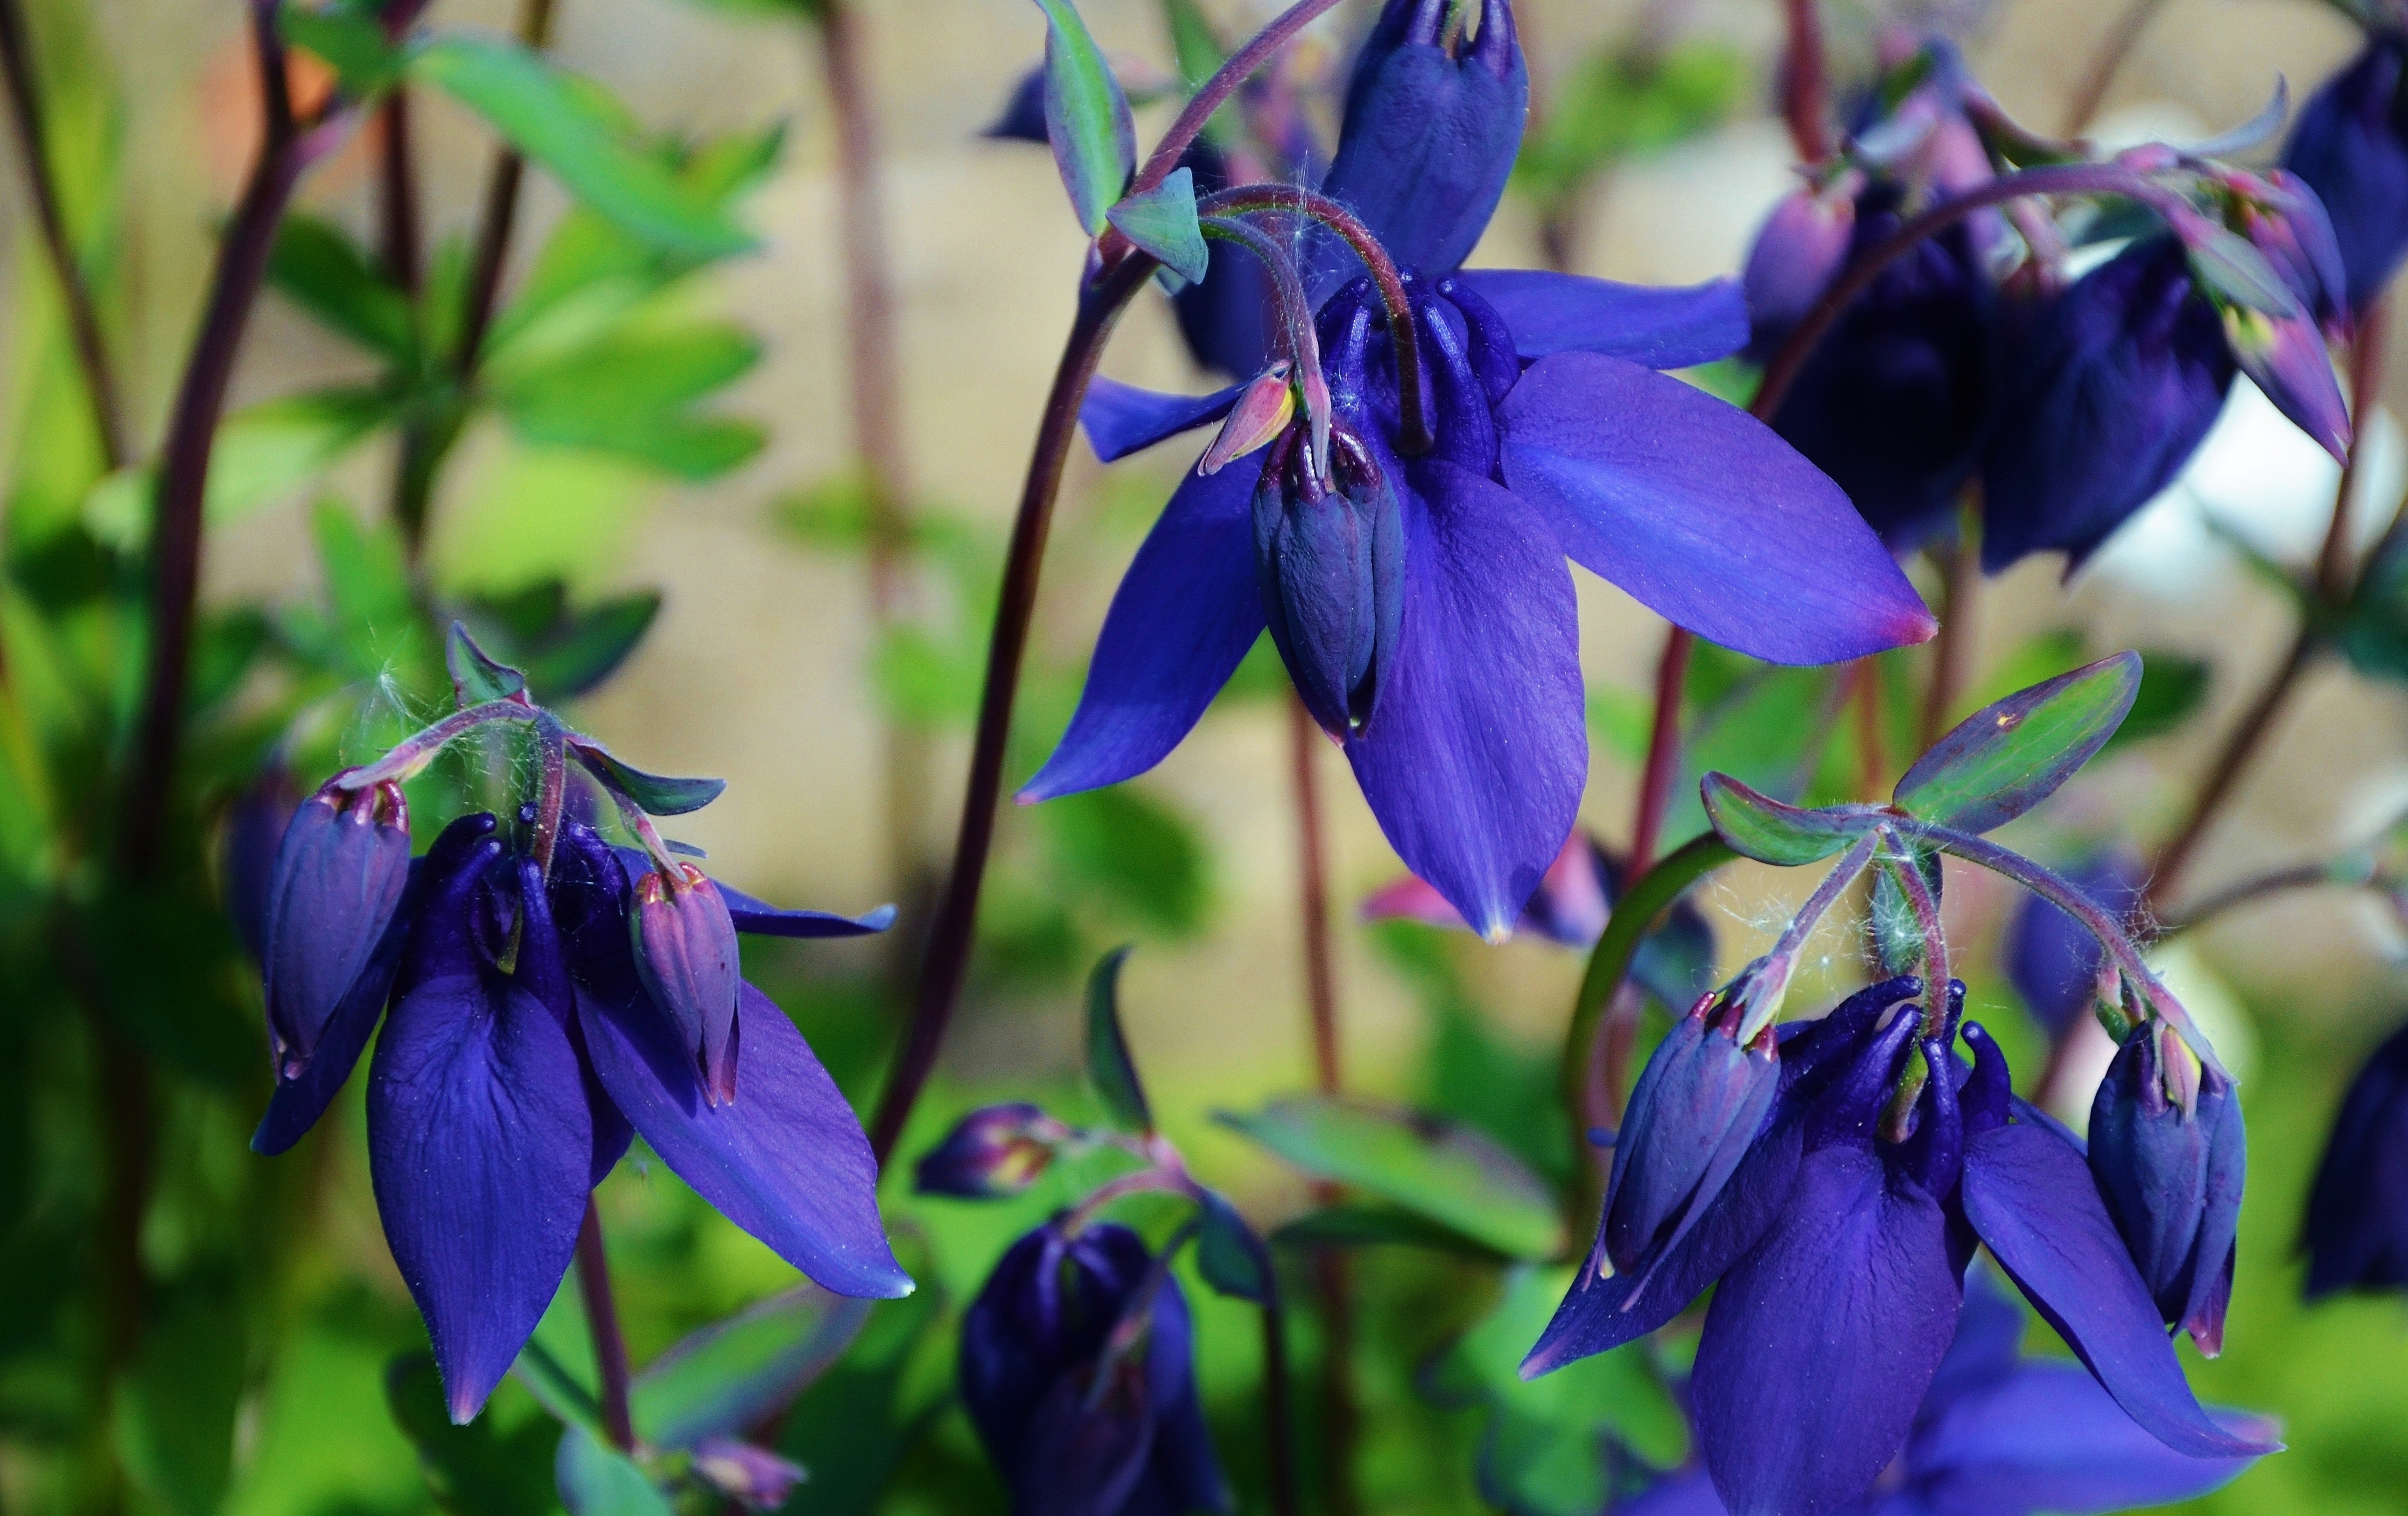
nature, blossom, plant, leaf, flower, purple, petal, bloom, summer, floral, green, natural, botany, blooming, blue, garden, flora, wildflower, scilla, macro photography, flowering plant, bellflower family, harebell, land plant, colorado blue columbine, fawn lily